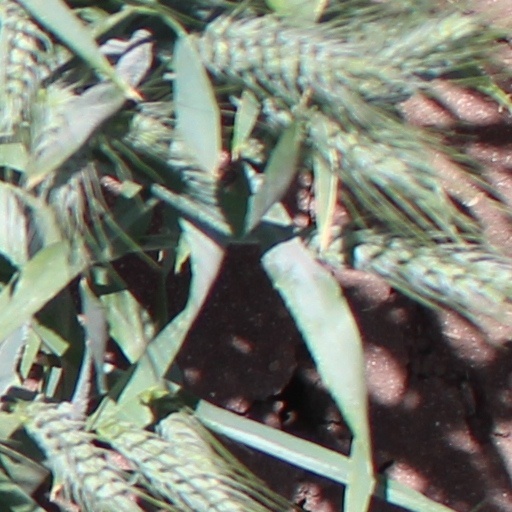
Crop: wheat